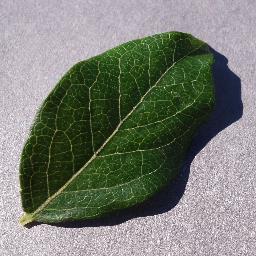
Label: Blueberry___healthy